Wirtschaftswunder

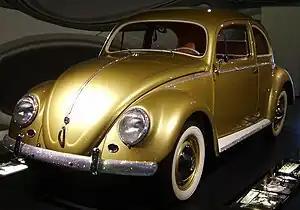
The Volkswagen Beetle was an icon of post-war West German reconstruction. The pictured example is a one-off version manufactured to celebrate the production of a million cars of the type.

The Wirtschaftswunder ("economic miracle"), also known as the Miracle on the Rhine, was the rapid reconstruction and development of the economies of West Germany and Austria after World War II. The expression was first used to refer to this phenomenon by "The Times" in 1950.